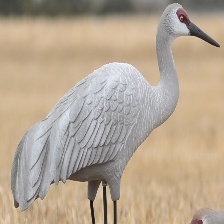
Species: SANDHILL CRANE
Scientific name: GRUS CANADENSIS
ImageNet parent category: crane